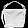
Label: Bag